Achallader Castle

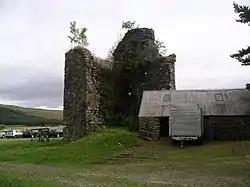
Ruins of Achallader Castle

Achallader Castle (Scottish Gaelic: "Caisteal Achaladair") is a ruined 16th-century tower house under the shadow of Beinn Achaladair, about 3.5 miles north of Bridge of Orchy, Argyll and Bute, Scotland.